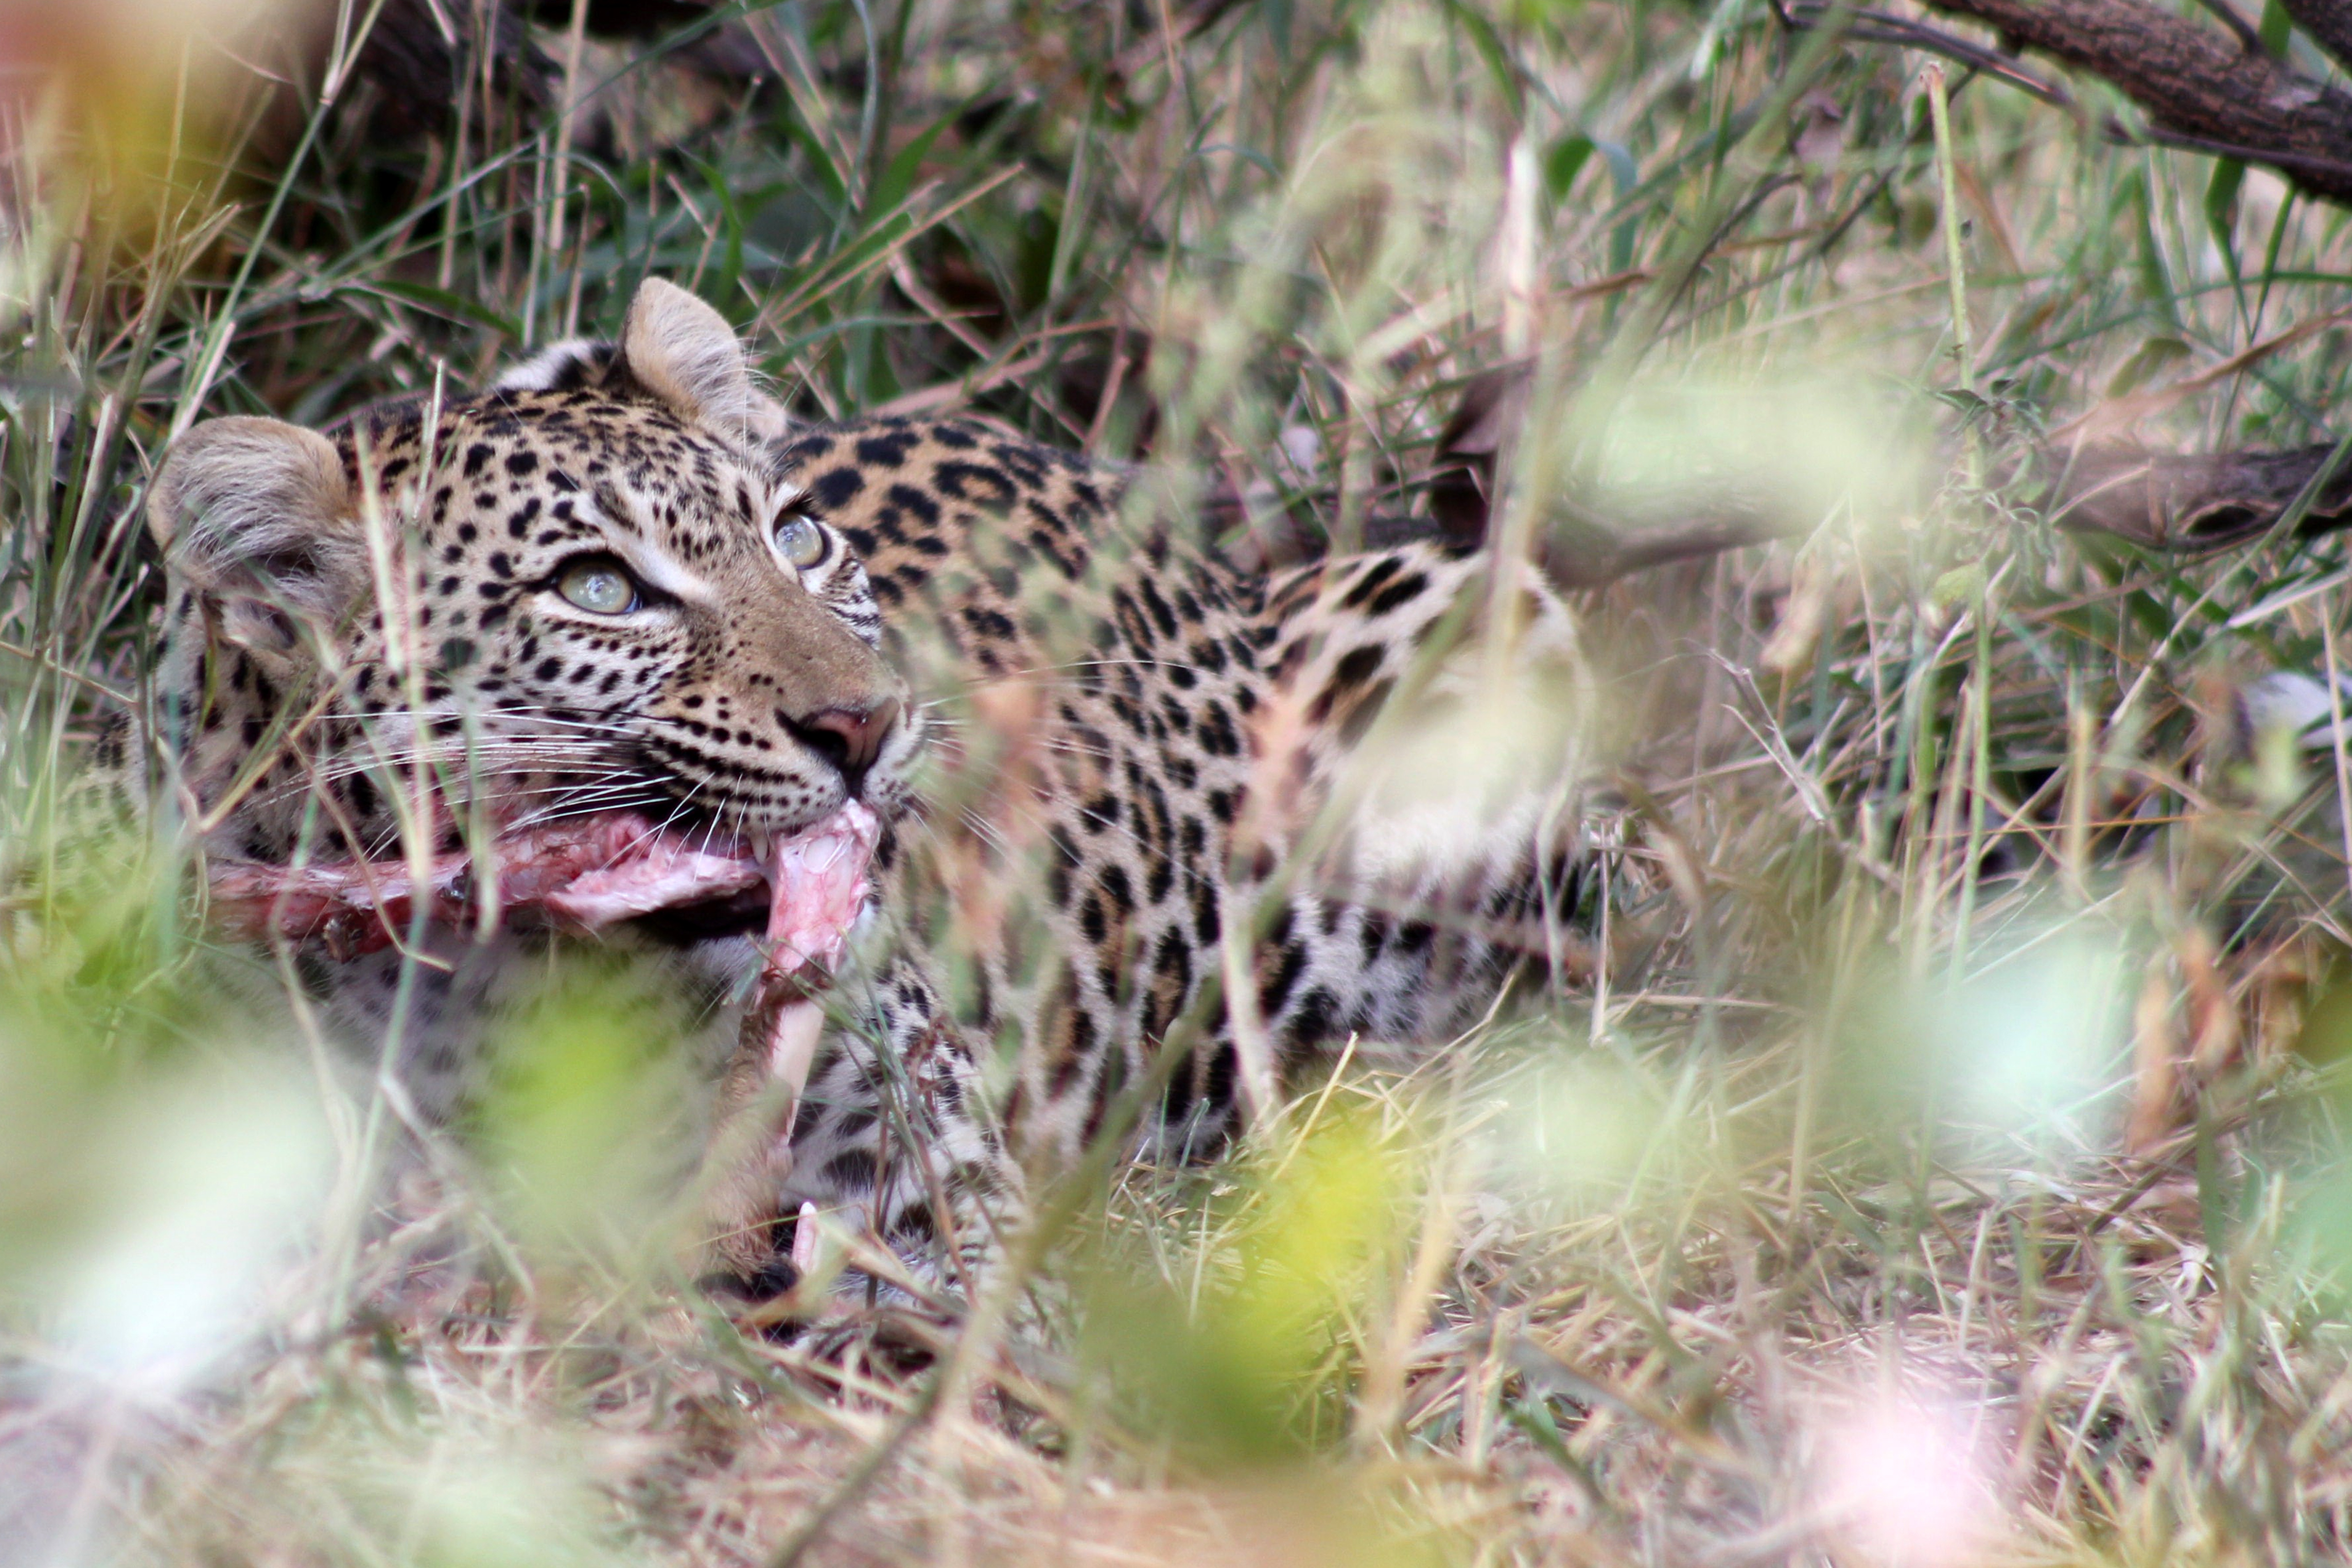
nature, animal, wildlife, wild, mammal, fauna, leopard, wild life, cheetah, whiskers, tiger, animals, vertebrate, jaguar, hunting, safari, south africa, wild animals, big cats, cat like mammal